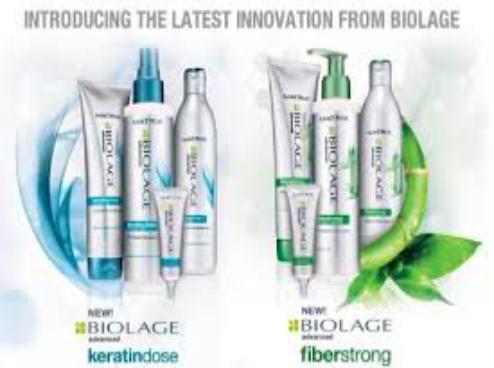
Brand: Biolage
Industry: Necessities